Martyn Lewis

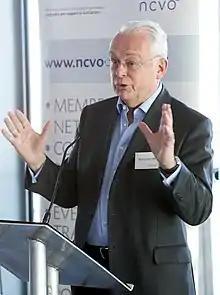
Lewis in June 2013

In October 1986, Lewis was hired by Michael Grade to join the BBC as a presenter of BBC News bulletins. He was the first person to read the news on the "One O'Clock News" weekday bulletin on BBC1 on 27 October when the programme was launched as part of the channel's daytime service. Lewis was moved by the BBC to be the lead newsreader of the "Nine O'Clock News" weekday nightly bulletin from October 1987, and began sharing presenting duties of the programme with fellow newsreader Michael Buerk when it switched to a one-presenter format in October 1988. He created a modicum of controversy in 1993 when he claimed that television should feature more "good news". Lewis subsequently stated that he had been "misunderstood" on the matter. At his own request, he became the lead presenter of the "Six O'Clock News" for three days a week from January 1994, replacing Peter Sissons. Lewis rejected an offer to present "BBC Breakfast News" but reportedly threatened his resignation from the corporation because he wanted to remain on prime time television.